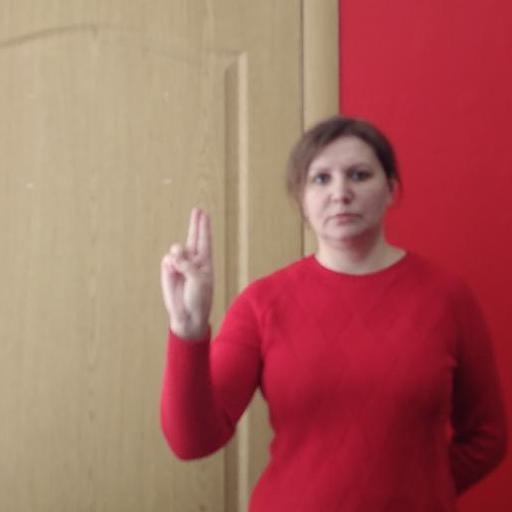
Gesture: two_up